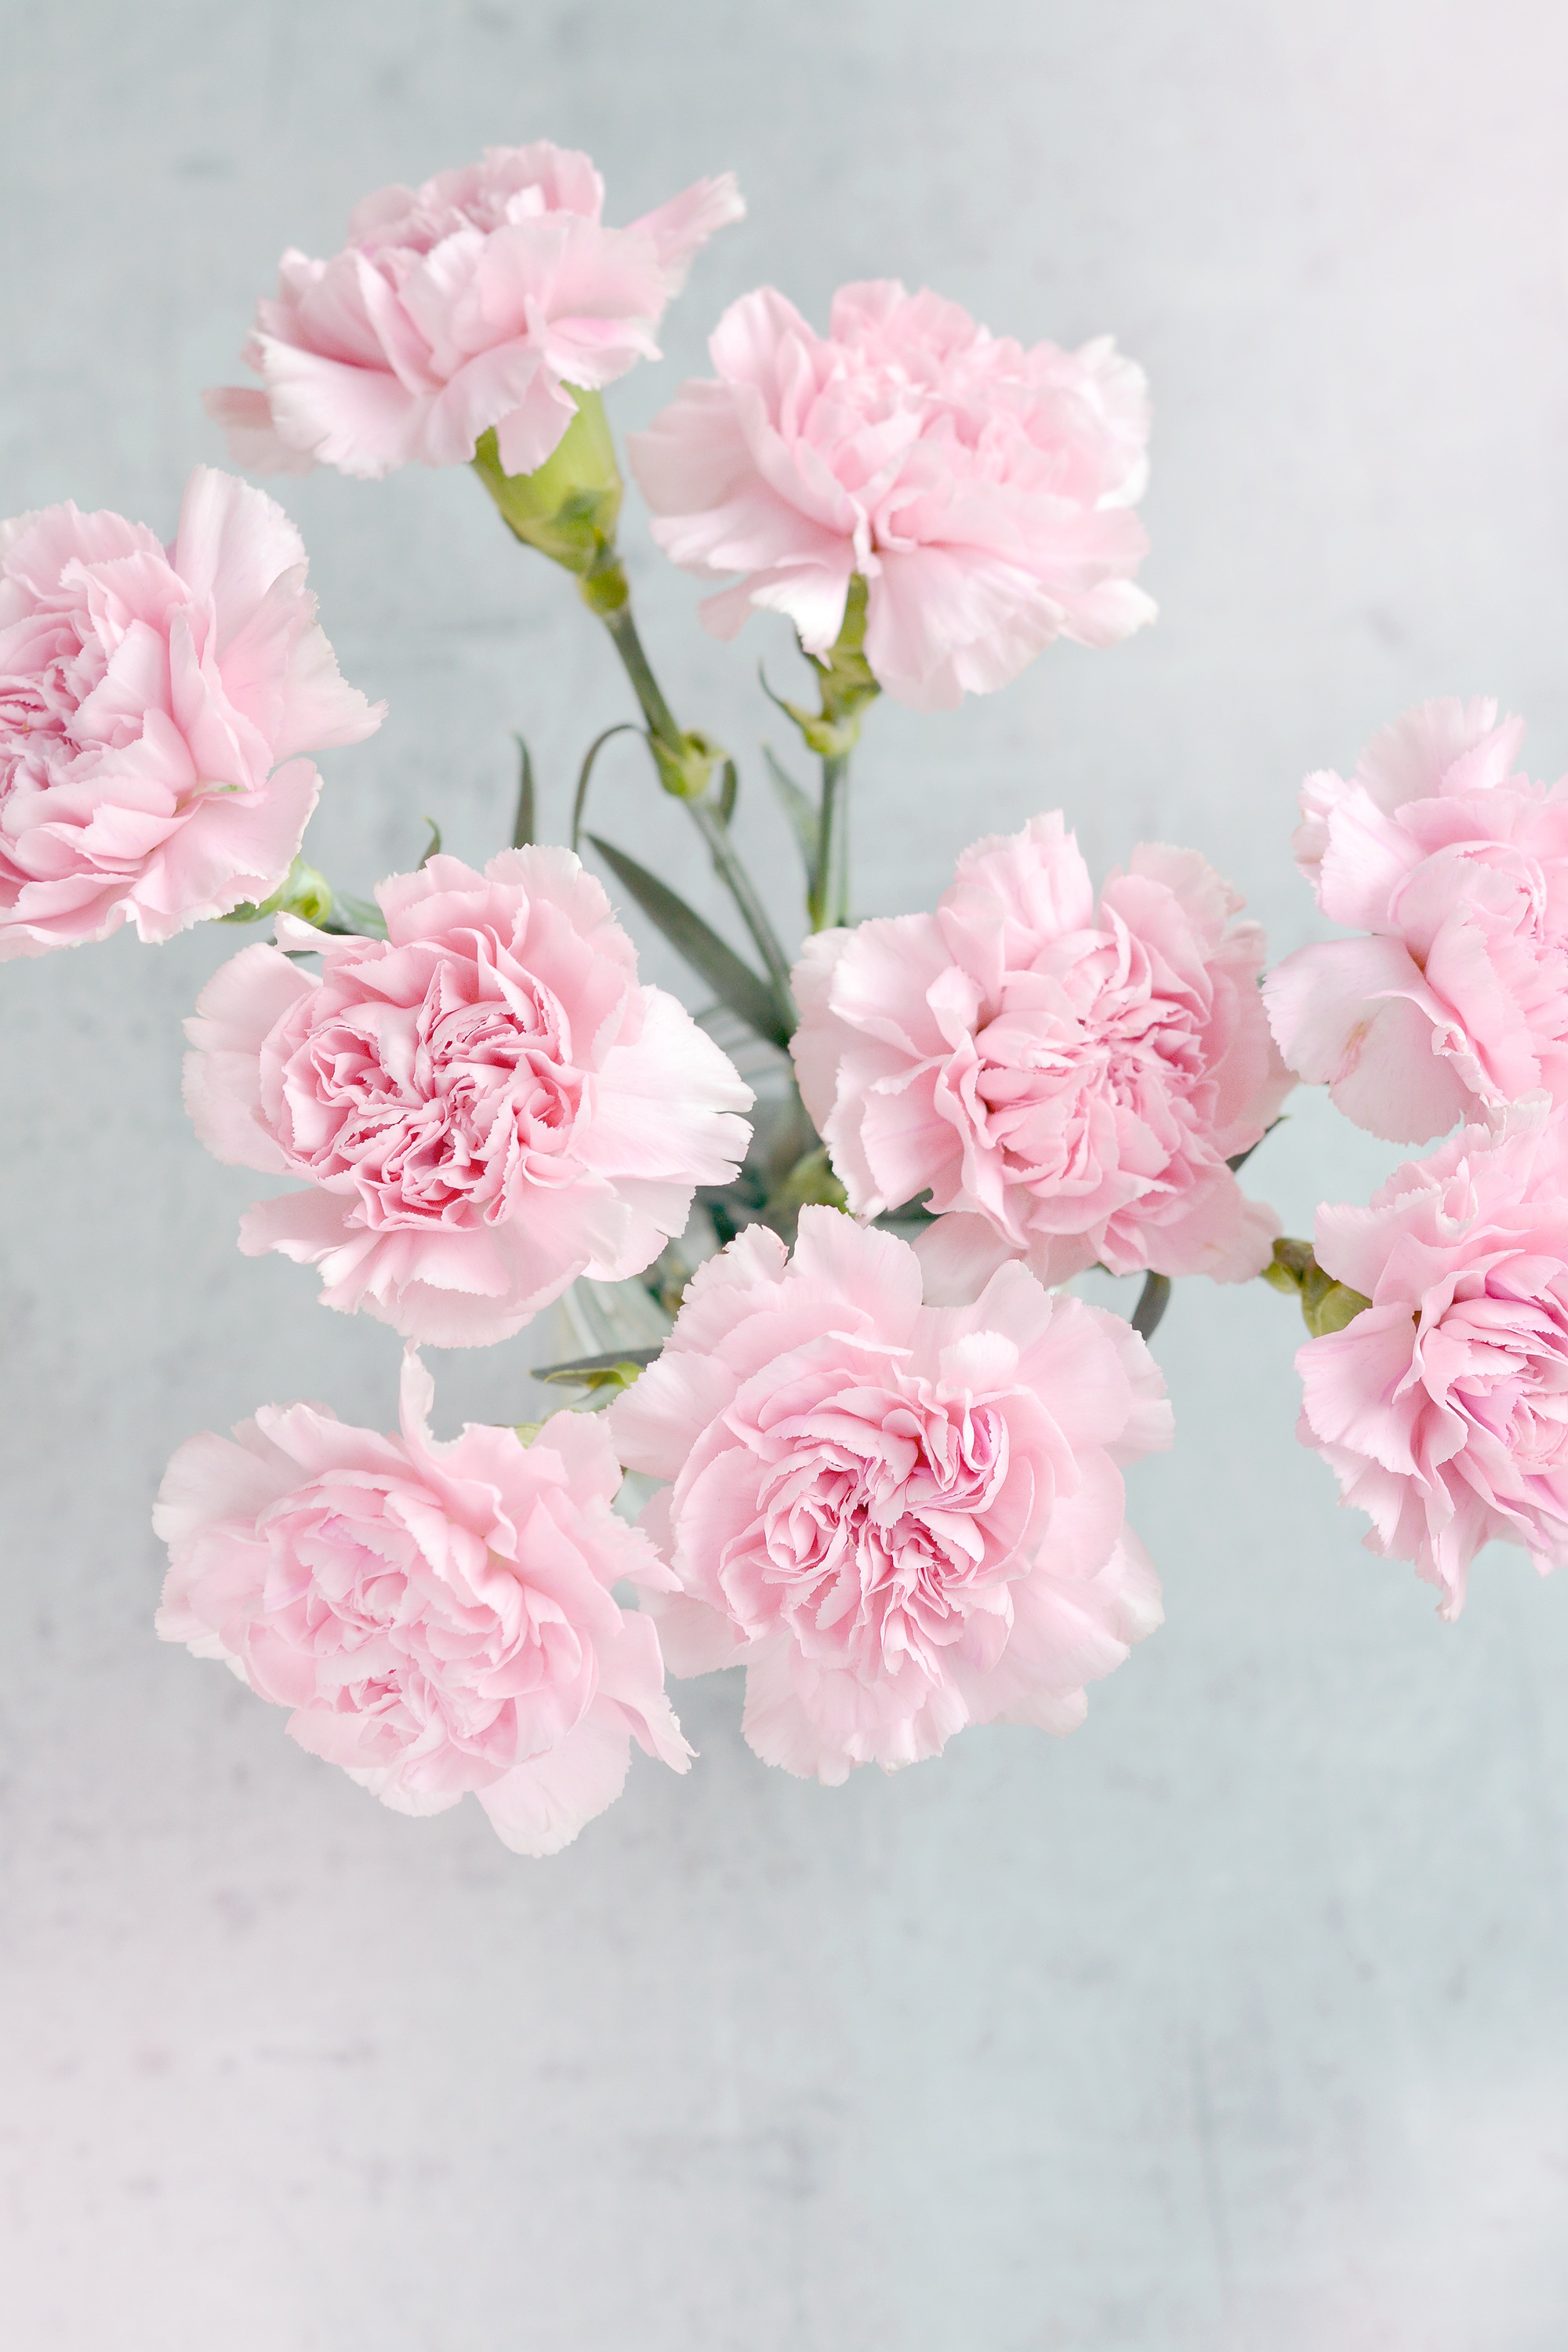
blossom, plant, flower, petal, pink, close, flowers, from above, petals, carnation, floristry, peony, dianthus, cloves, flowering plant, flower bouquet, cut flowers, carnation pink, artificial flower, land plant, pink family, carnation bouquet